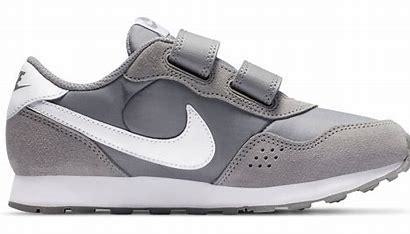
Brand: Nike
Model: MD Valiant